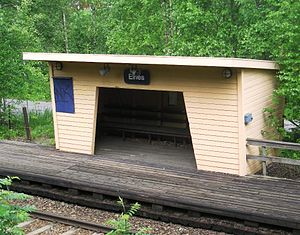
Elnes Station
Elnes Station er en tidligere jernbanestation på Gjøvikbanen, der ligger i området Elnes i Akershus fylke i Norge. Den blev oprettet som trinbræt i 1932 men har ikke været betjent af persontog siden 11. juni 2006.